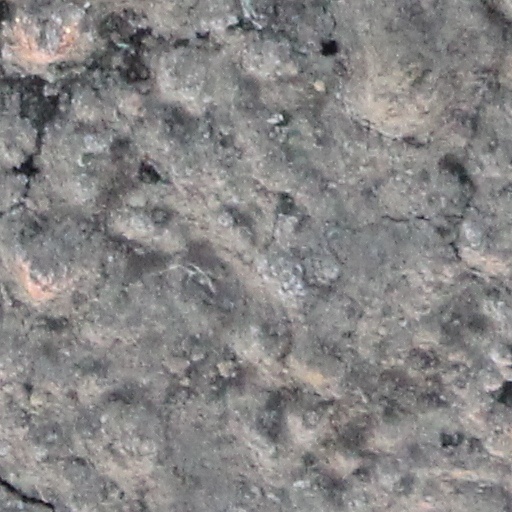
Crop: wheat